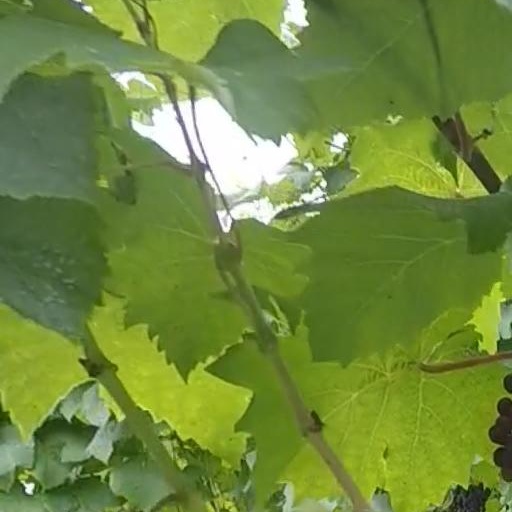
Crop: grape